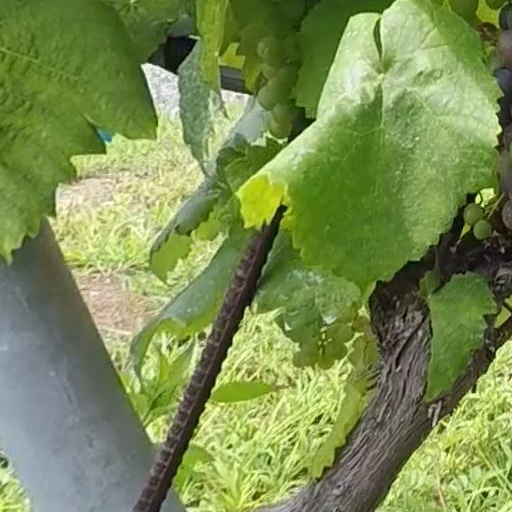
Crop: grape